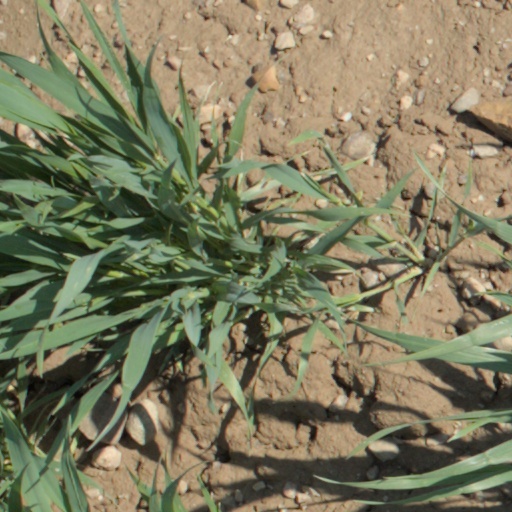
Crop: wheat